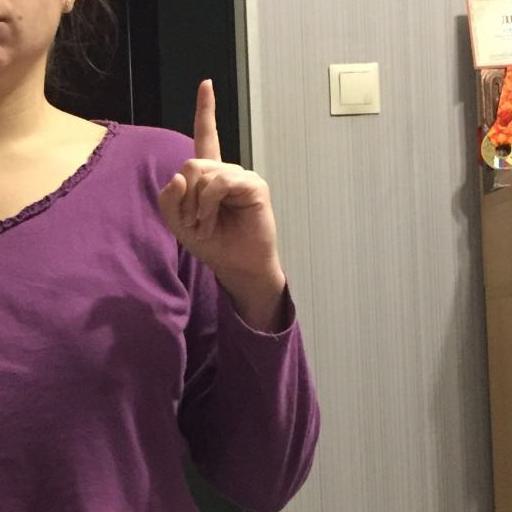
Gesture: one